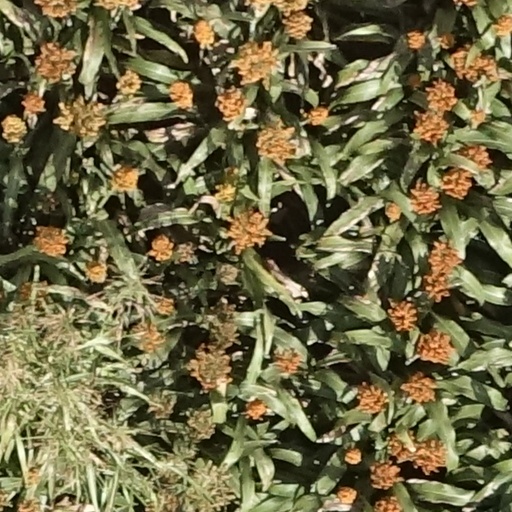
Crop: sorghum